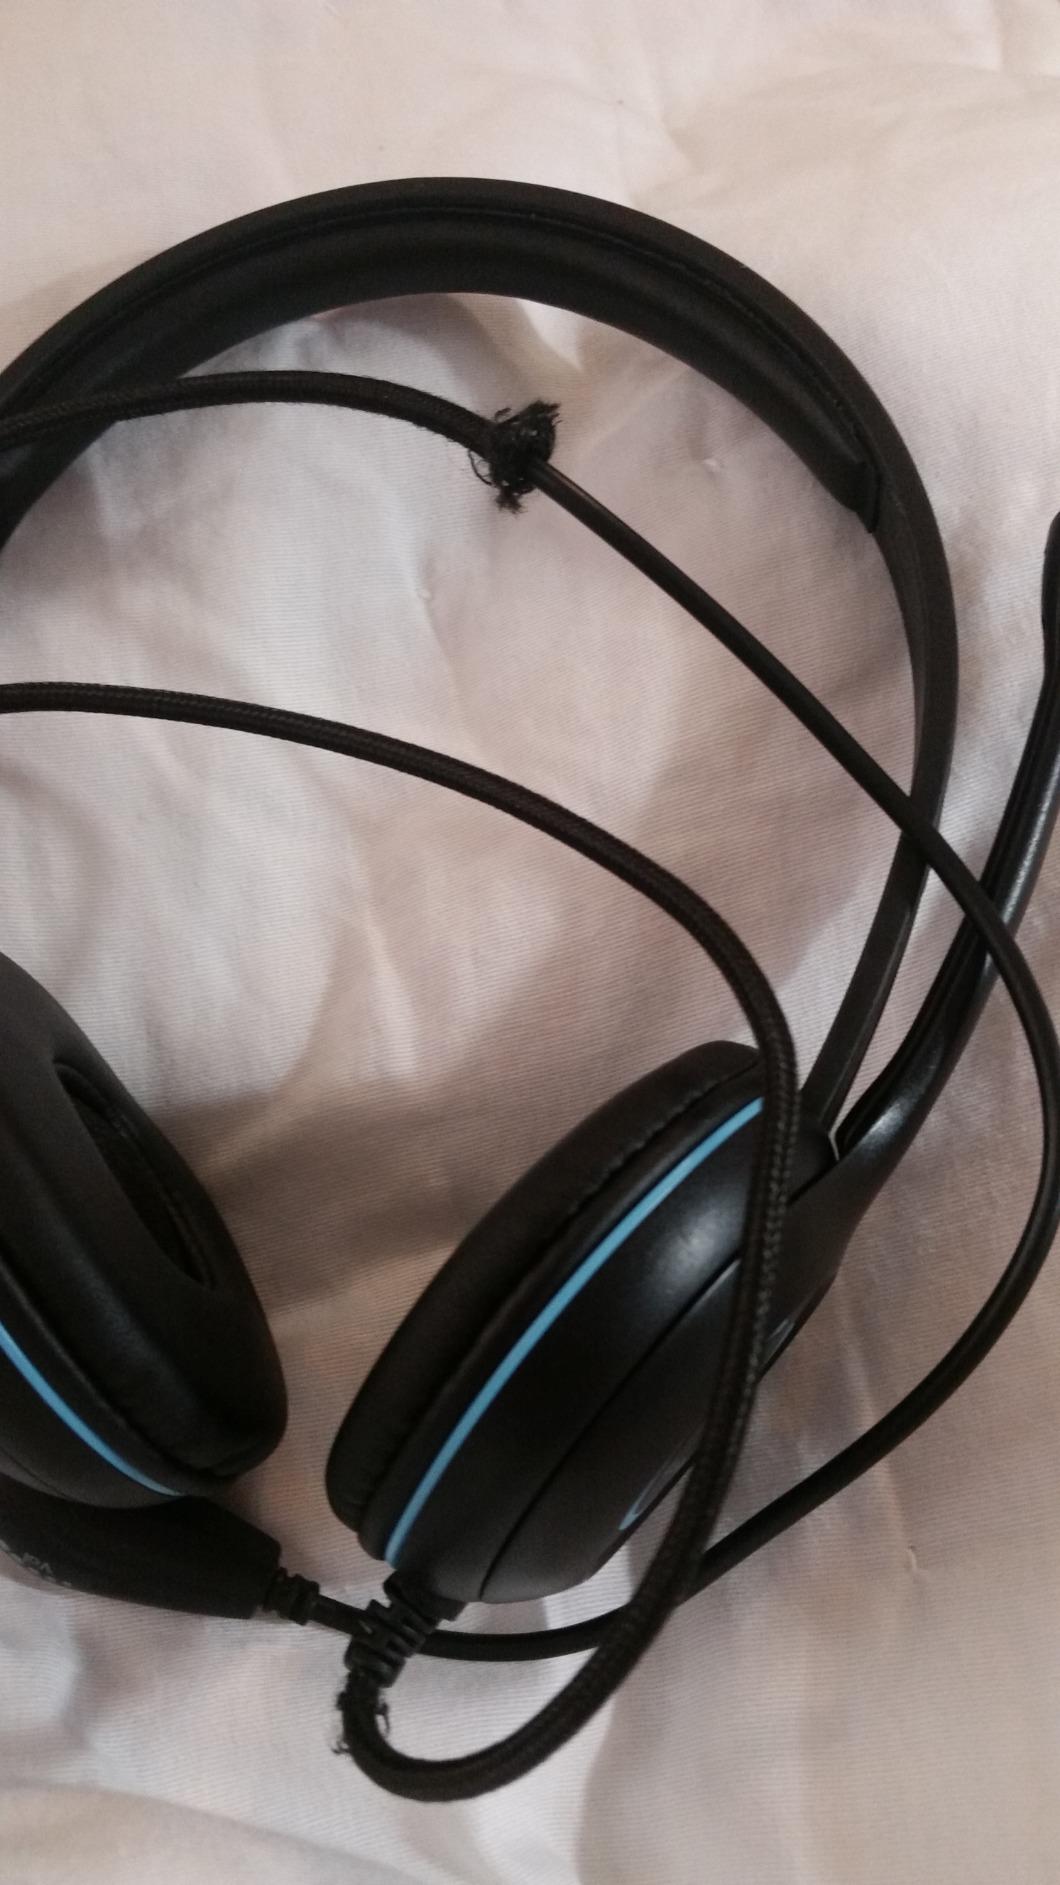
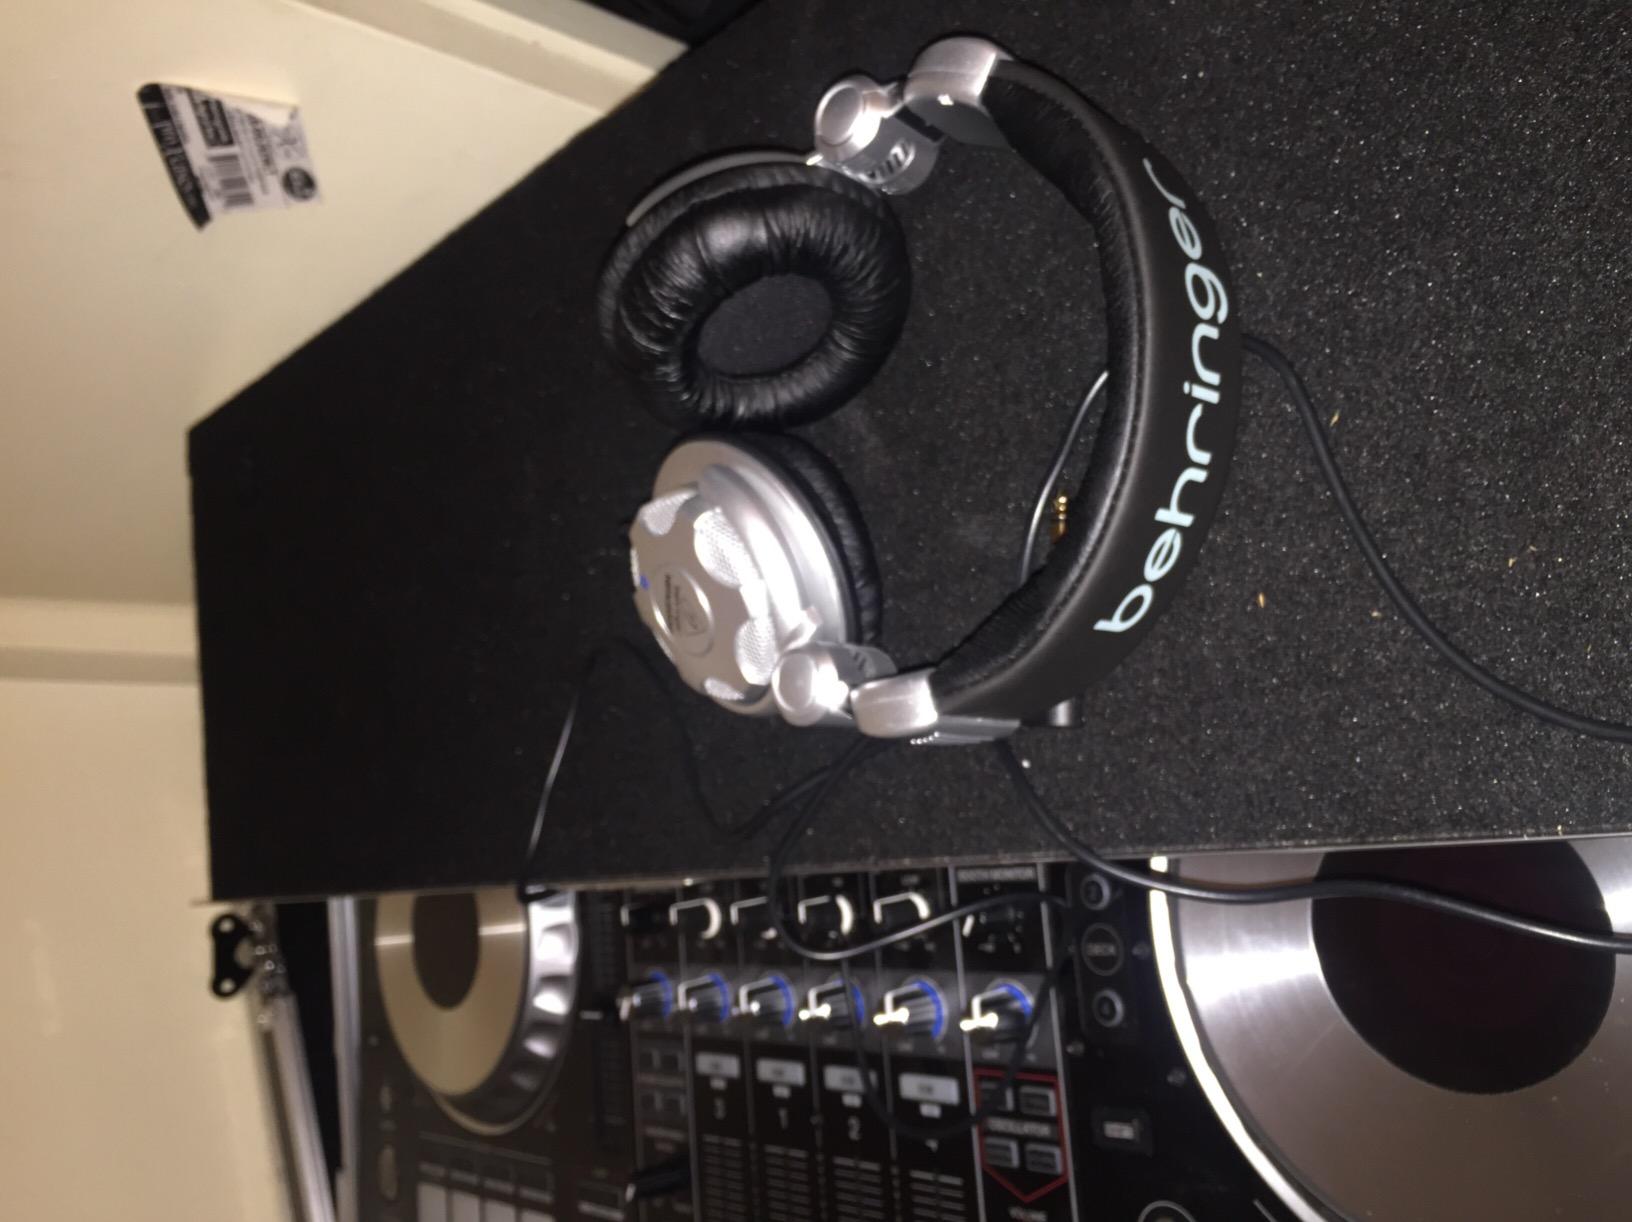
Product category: headphones
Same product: no